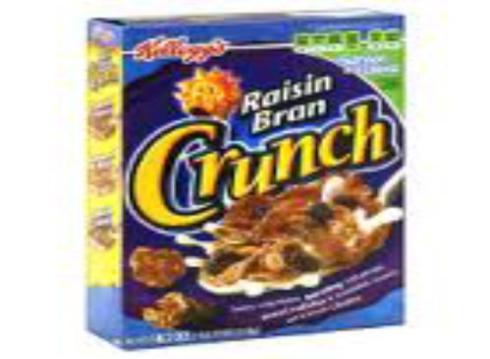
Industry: Food